Cyclone Kyrill

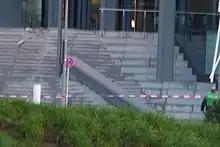
Fallen girder at Berlin Hauptbahnhof

Late on 18 January, the central railway station in Berlin suffered from major structural damage. A two-ton girder fell from a height of , damaging an outside stairwell. The station was completely evacuated, as glass plates from the façade were coming loose and falling to the pavement below. On the early afternoon of 19 January, the station was opened to the public again. Discussion started as to whether the eight-month-old station was suffering from design failures, but these claims were rejected by both Deutsche Bahn and the architect. The girders provide no means of structural support and are, for architectural reasons, only lying on small supports similar to a shelf and not permanently fixed in place. The DB claimed that it will address the problem by welding additional supports in front of the girders, and that they would close the station at winds exceeding 8 bft (> ) until the problem was resolved. On the afternoon of 21 January 2007, the station was closed again to the public due to heavy winds at the time. and remained closed until 20:00 CET.